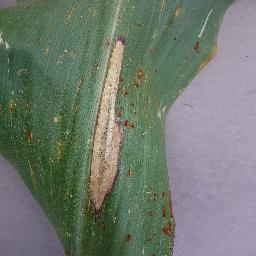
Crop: corn
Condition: (maize)_northern_blight